Matt Costello

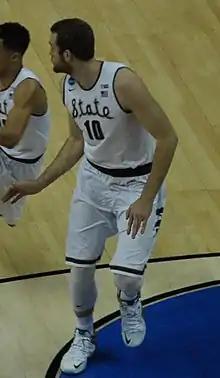
Costello playing for Michigan State

Costello appeared in 39 games, starting six, averaging 7.0 points and 5.0 rebounds in 20.4 minutes. He shot .579 from the floor, ranking second among teammates with more than 100 field-goal attempts. Costello ranked 13th in the Big Ten in blocked shots overall (1.2 bpg) and seventh in Big Ten games (1.5 bpg). His 48 blocks rank as the seventh-best single-season total in MSU history. Costello managed to score in double figures in 11 games and grabbed double-figure rebounds in two contests. He posted two double-doubles vs. Loyola (11/21; 13 points, 11 rebounds) and Texas Southern (12/20; 17 pts., 10 reb.). Costello was a team leader in many categories and led MSU in scoring in two games and in rebounding in eight contests. He scored a career-best 17 points against Texas Southern (12/20) and scored 15 points against Arkansas-Pine Bluff (12/6). His season-high of 11 rebounds came against Loyola (11/21). He blocked two or more shots in 13 games, including a season-high four against Michigan (2/1) and Purdue (3/4). Costello grabbed seven or more rebounds in 14 contests, including five games with nine or more boards. He started the first six games of the season, then came off the bench for the final 33 contests. At the end of the year, he received Academic All-Big Ten honors. With Costello commanding the post, the Spartans were able to reach the 2015 Final Four.